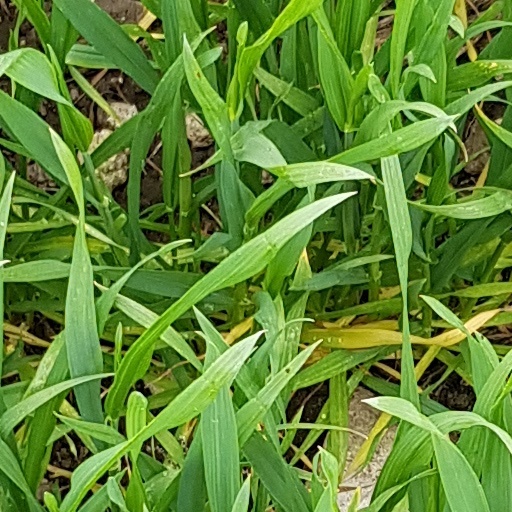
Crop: wheat